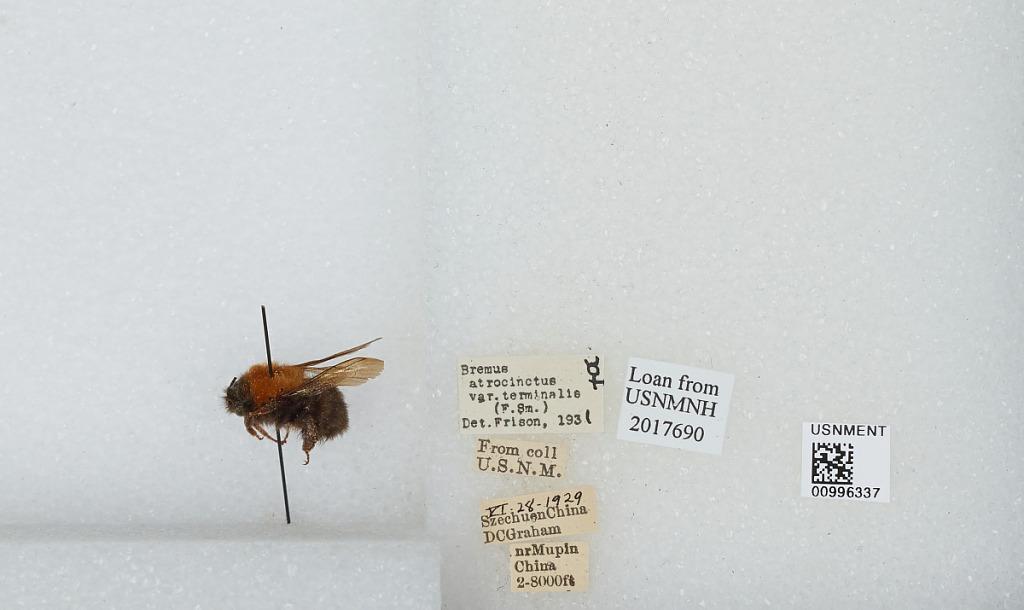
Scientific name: Bombus (Festivobombus) festivus Smith
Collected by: D. Graham
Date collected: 1929-6-28
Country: China
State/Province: Sichuan
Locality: near Muping (formerly Mupin)
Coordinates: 30.3692, 102.814
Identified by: Frison